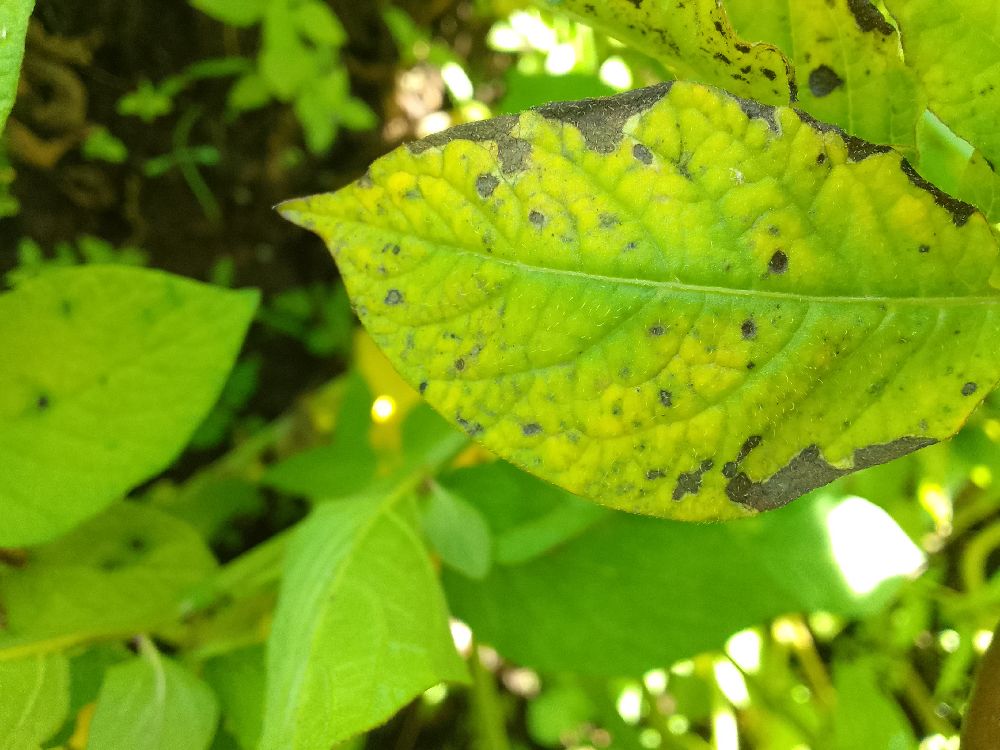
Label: Early blight